Miss Ming

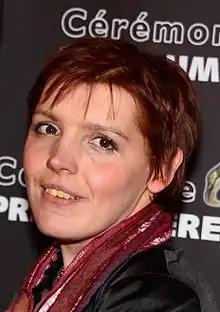
Miss Ming at the 19th Lumière Awards in 2014

Miss Ming (born Candy Ming; 3 November 1990), also known as Candy Rainbow, is a French actress, writer and singer.